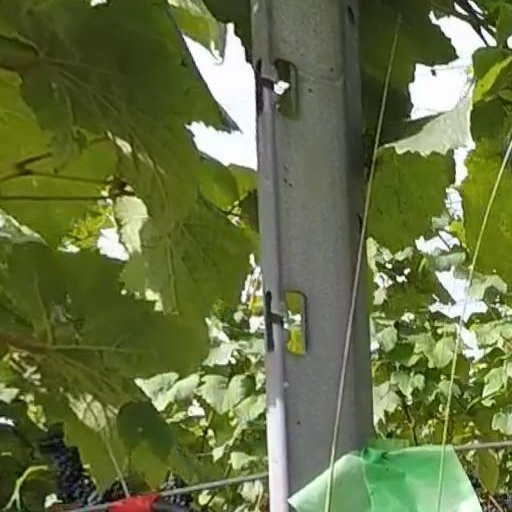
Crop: grape